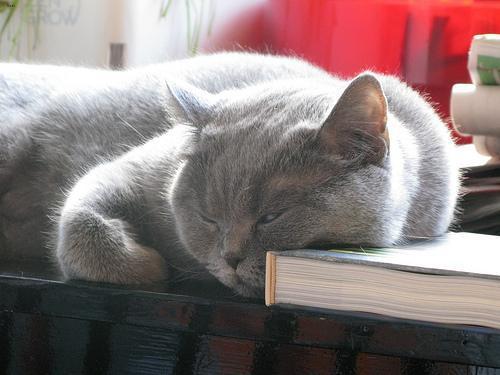
British Shorthair